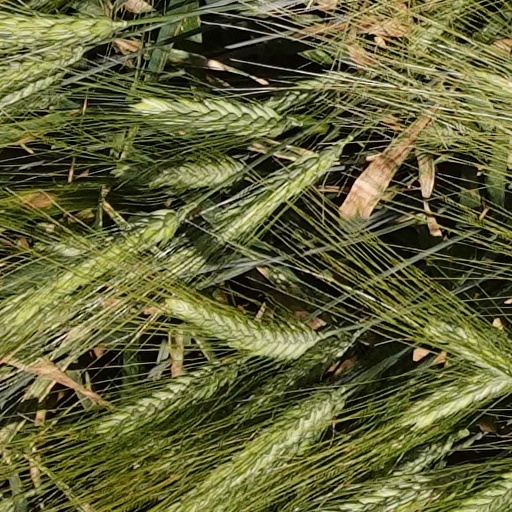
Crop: wheat